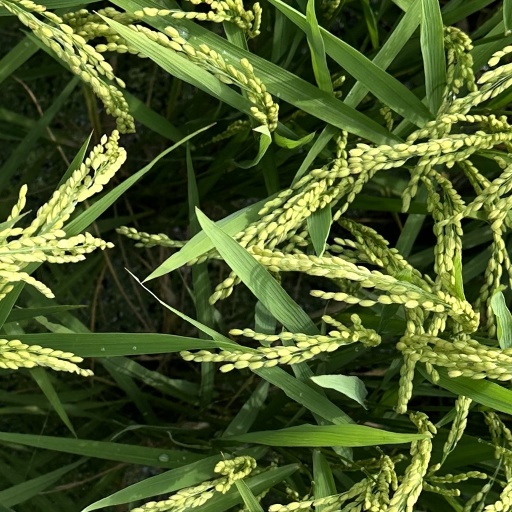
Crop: rice